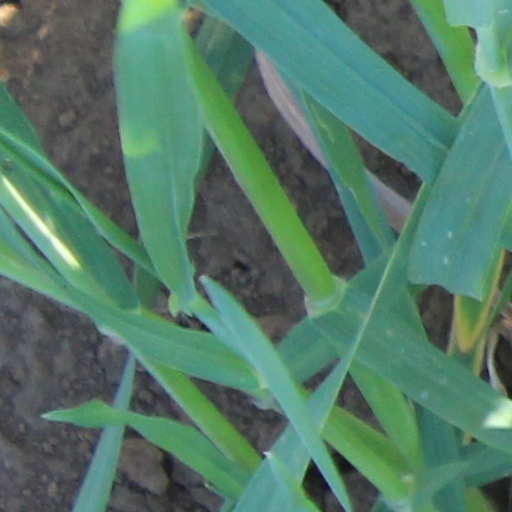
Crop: wheat